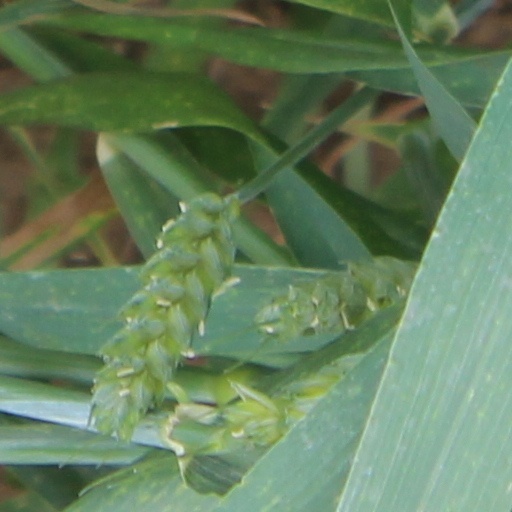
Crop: wheat